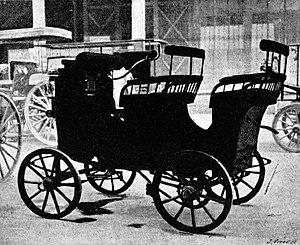
Voiture à pétrole n°18 de l'ingénieur-constructeur parisien Gautier, au départ de Paris-Bordeaux-Paris 1895 - La Science Française, juin 1895, p.330
La course Paris-Bordeaux-Paris du 11 juin 1895 est considérée comme la véritable première grande course automobile de l'histoire, bien qu'un mois plus tôt, le 18 mai en Italie, cinq concurrents prennent le départ de la course de Turin à Asti, un aller-retour de 93 kilomètres, et qu'en 1894, un concours automobile de Paris à Rouen, ait eu lieu mais n'était pas une course. Elle est aussi considérée rétrospectivement comme étant le premier Grand Prix automobile de l'A.C.F..